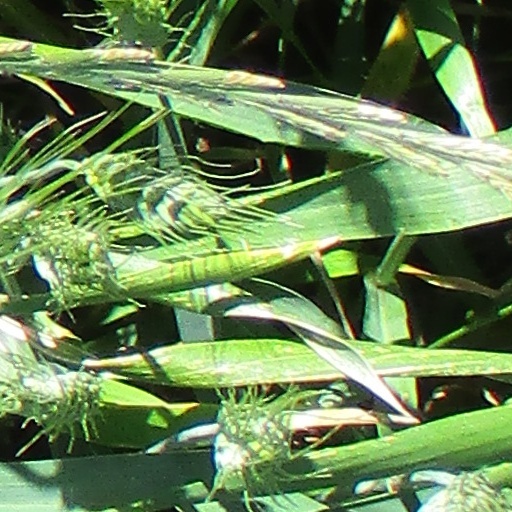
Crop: wheat